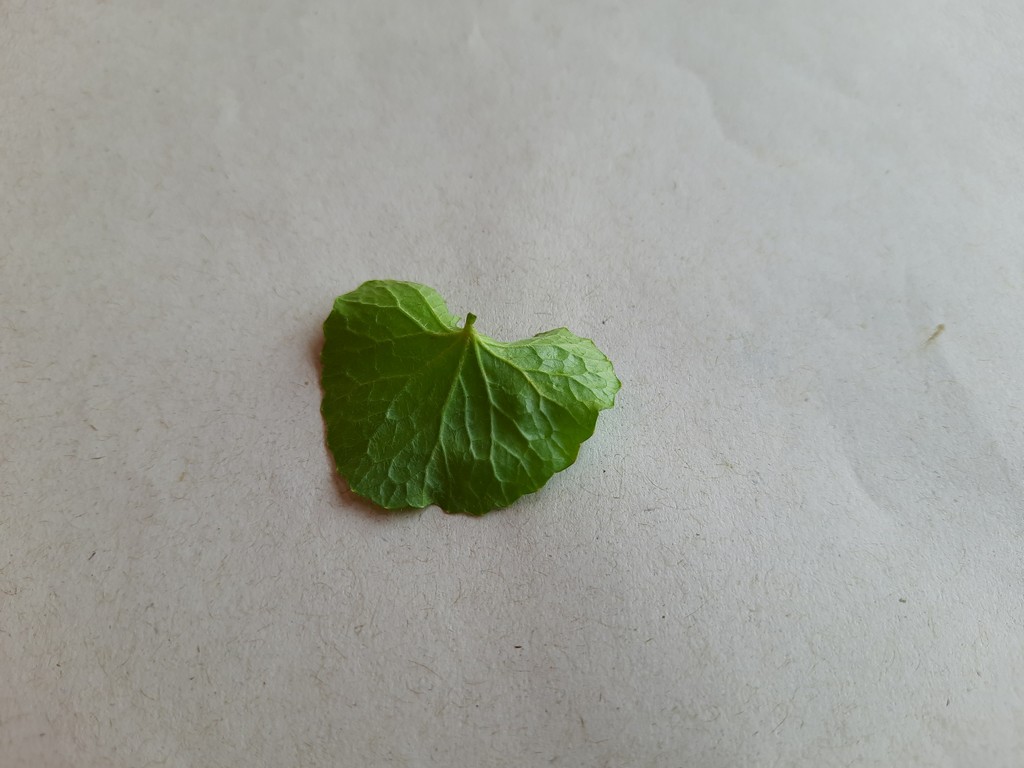
Label: Healthy